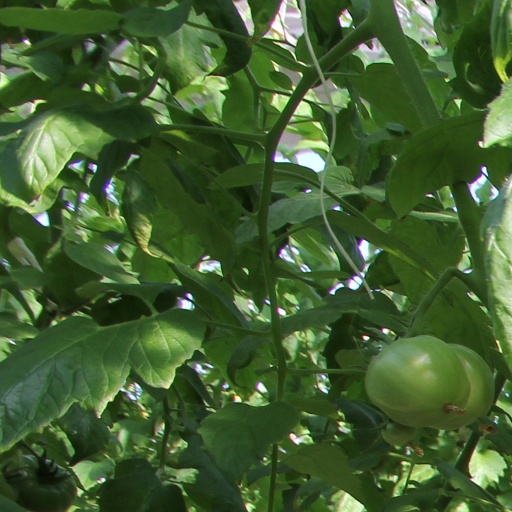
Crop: tomato